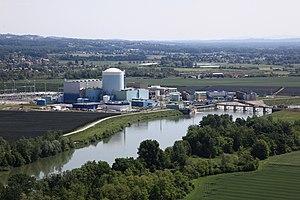
Le secteur de l'énergie en Slovénie s'approvisionne pour 52 % à partir de ressources locales et 48 % d'importations. En 2018, le pays produit 80 % de ses besoins en charbon ; le nucléaire, la biomasse et l'hydroélectricité apportent les principales contributions à sa production locale d'énergie primaire.
Le secteur de l'énergie en Croatie s'approvisionne pour 48 % à partir de ressources locales et 52 % d'importations. Le pays produit près du quart de ses besoins pétroliers et de la moitié de ses besoins gaziers ; la biomasse contribue pour plus du tiers à sa production locale d'énergie primaire.